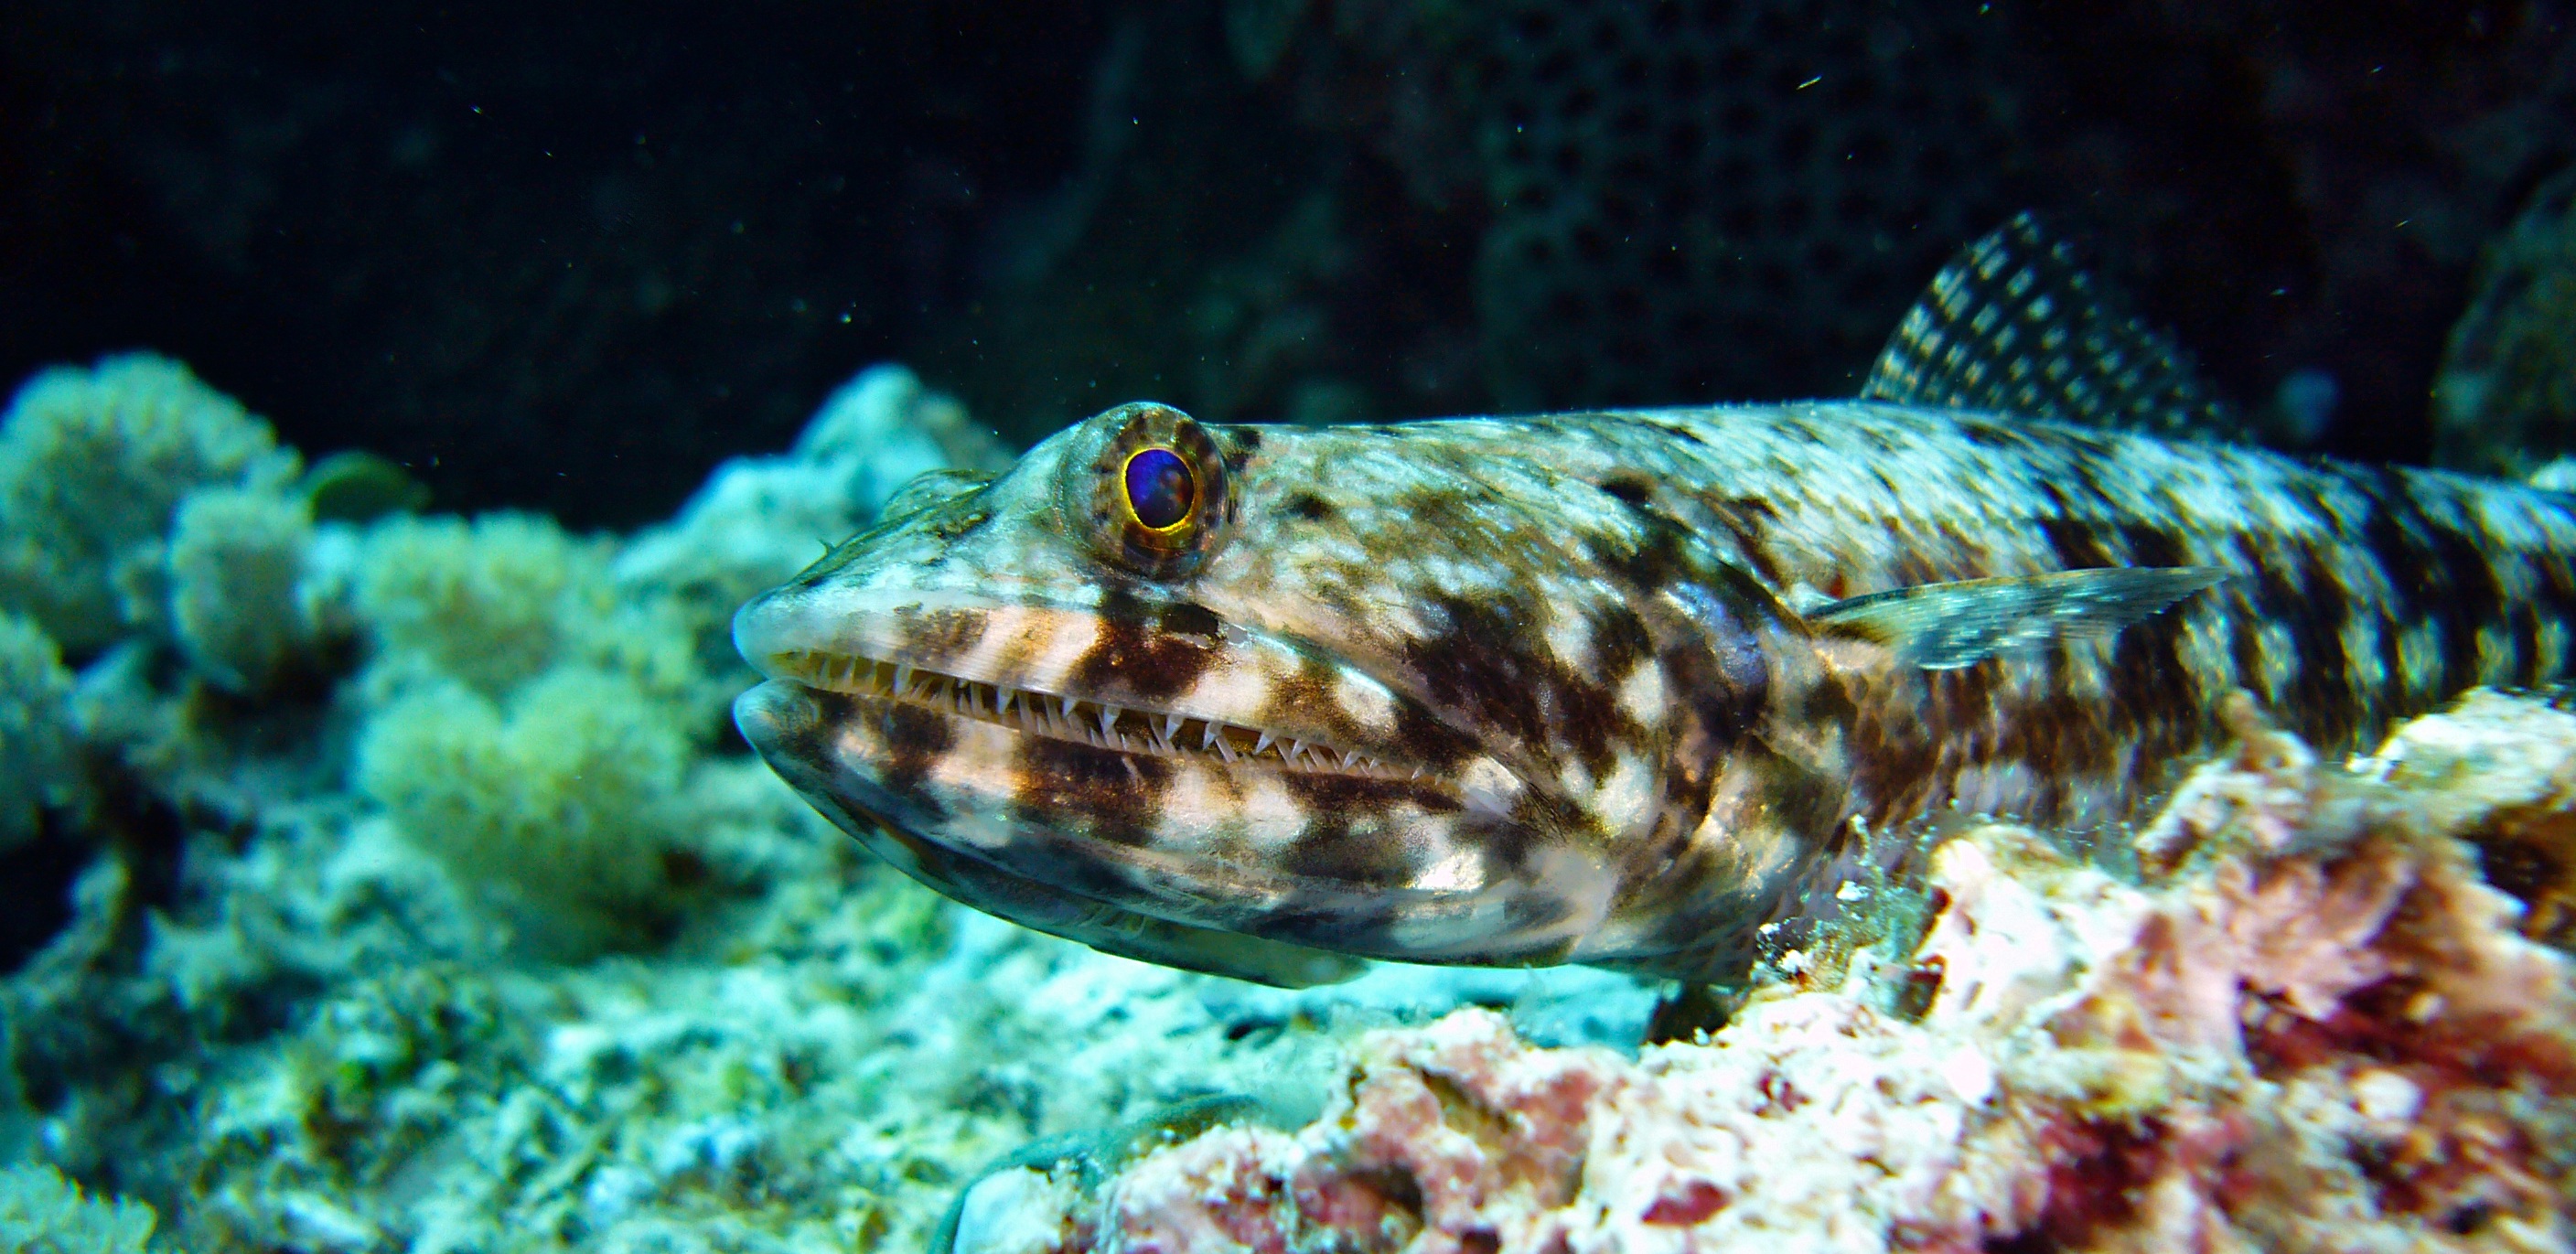
sea, water, diving, underwater, biology, fish, fauna, coral, reef, aquarium, underwater world, macro photography, organism, marine biology, coral reef fish, lizard fish